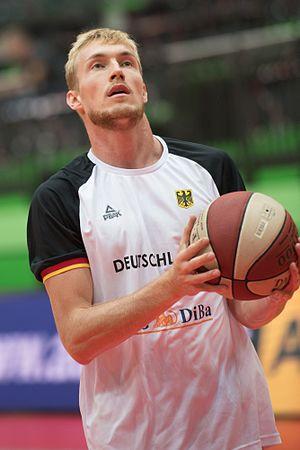
Niels Giffey, né le 8 juin 1991 à Berlin, en Allemagne, est un joueur allemand de basket-ball, évoluant au poste de ailier.